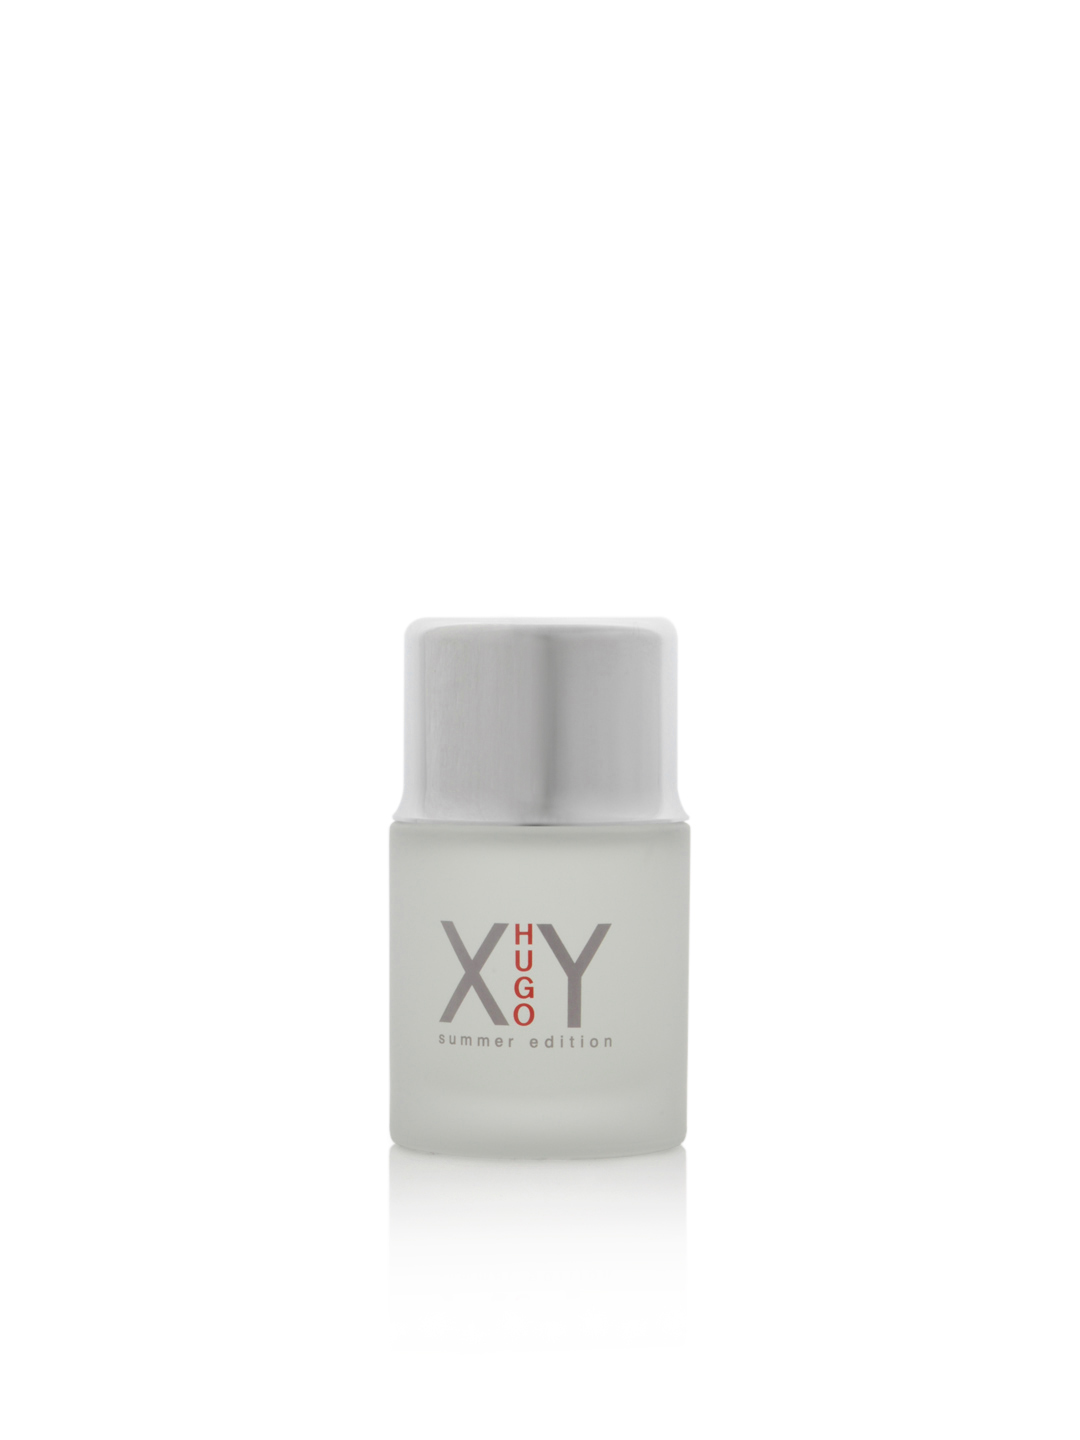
Hugo Men Summer Edition Perfume
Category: Personal Care / Fragrance / Perfume and Body Mist
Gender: Men
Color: Silver
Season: Spring 2017
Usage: Casual